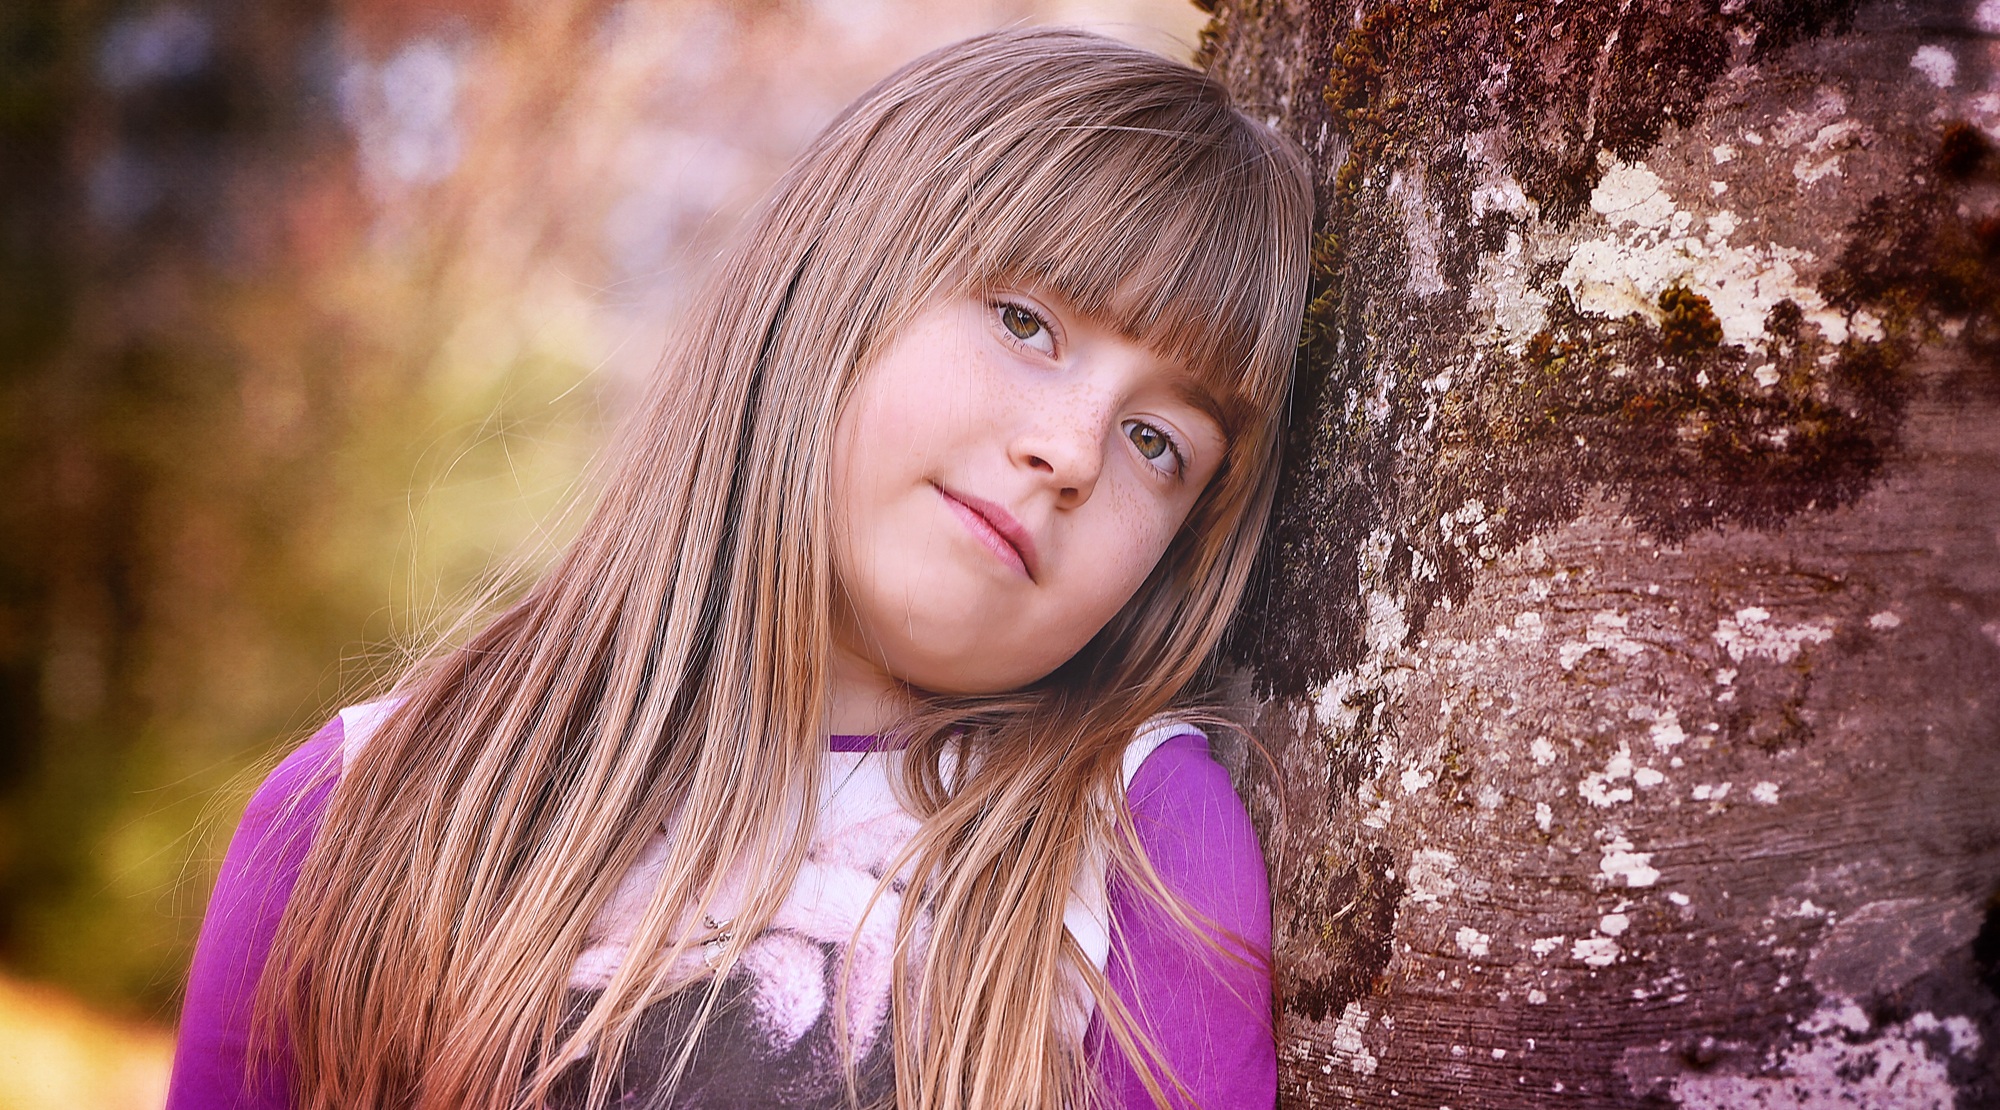
tree, nature, person, people, girl, woman, hair, photography, portrait, model, spring, color, child, human, lady, facial expression, season, smile, long hair, face, eye, head, photograph, skin, beauty, blond, out, organ, emotion, photo shoot, portrait photography